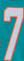
Number: 7